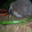
Label: porcupine